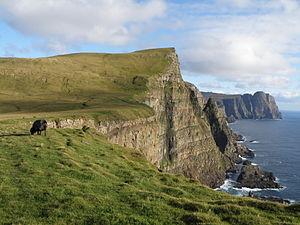
Cet article recense les îles et îlots formant l'archipel des Féroé.